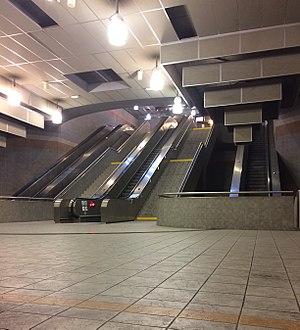
Station de métro de Colbert vue de l'intérieur.
La station Colbert est une station de la ligne 2 du métro de Lille, située à Tourcoing.